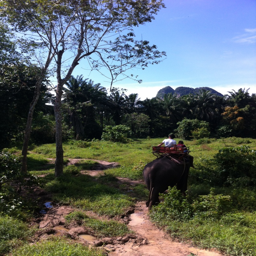
it 's film character from film !